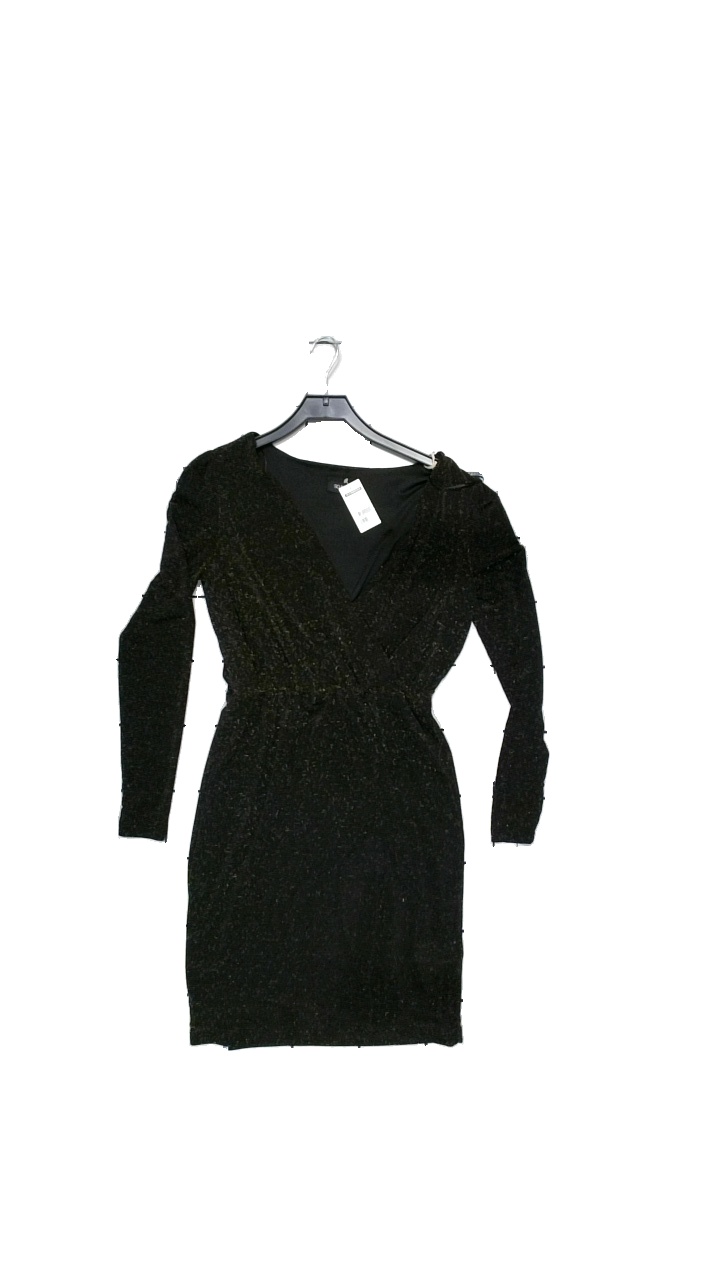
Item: Dress (Ladies)
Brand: Soaked In Luxury
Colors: Black, Yellow
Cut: Regular
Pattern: Glitter
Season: All
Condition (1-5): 4
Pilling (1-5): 5
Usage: Reuse
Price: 100-150